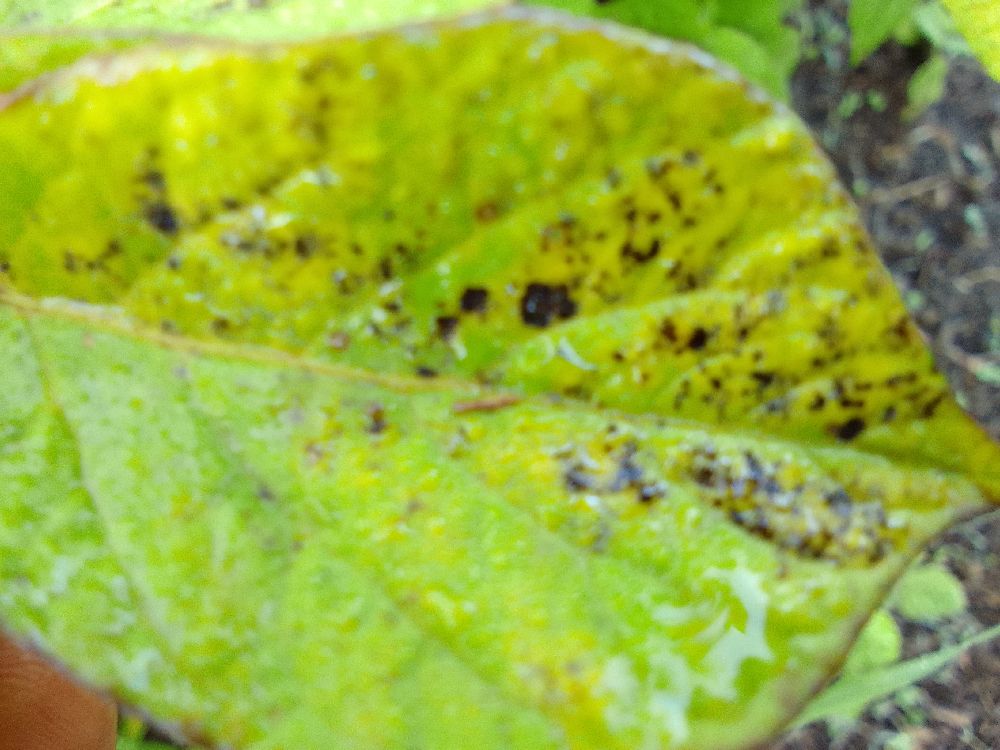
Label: Early blight